Arorangi

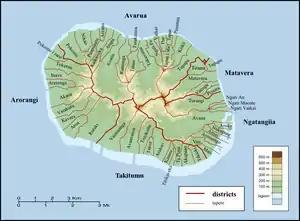
Districts and tapere on Rarotonga.

Arorangi is one of the five districts that make up the island of Rarotonga in the Cook Islands. It is located in the west of the island, to the northwest of the district of Titikaveka, and southwest of the district of Avarua.